National Register of Historic Places listings in Wharton County, Texas

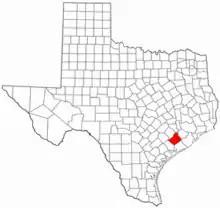
Location of Wharton County in Texas

This is intended to be a complete list of properties and districts listed on the National Register of Historic Places in Wharton County, Texas. There are three districts and 29 individual properties listed on the National Register in the county. Two individually listed properties are Recorded Texas Historic Landmarks while one district contains several State Antiquities Landmarks including one that is also a Recorded Texas Historic Landmark.